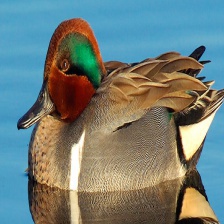
Species: TEAL DUCK
Scientific name: ANAS CRECCA
ImageNet parent category: drake